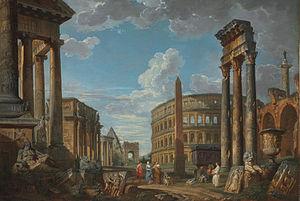
La Statue du Tibre avec Romulus et Rémus est une grande statue de la Rome antique exposée au musée du Louvre. C'est une allégorie du fleuve le Tibre qui arrose la ville de Rome.